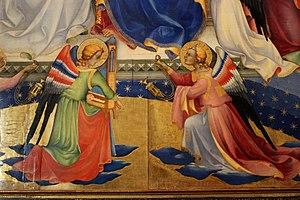
Le Couronnement de la Vierge est un grand polyptyque à tempera et or sur panneau de bois encadré de pilastres réalisé par Lorenzo Monaco, peintre et moine camaldule. L'œuvre est datée de 1414 et conservée au musée des Offices à Florence.